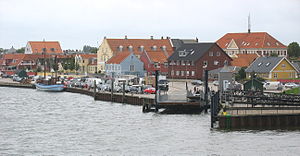
Skipperbyer i Danmark
Havnen i Nordby på Fanø
Ved skipperbyer forstås de bymæssige bebyggelser, der lå på de mindre øer og som var hjemsteder for et stort antal søfarende, selvom de selv ikke havde et egentligt opland eller bagland. Skipperbyer adskilte sig derved fra andre steder med skibsfart, hvor netop deres bagland udgjorde en betydningsfuld årsag til deres opståen og trivsel: ladepladser, skudehandelspladserne langs den nordjyske kyst og udskibningssteder.